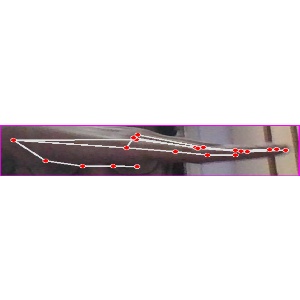
अक्षर: ज